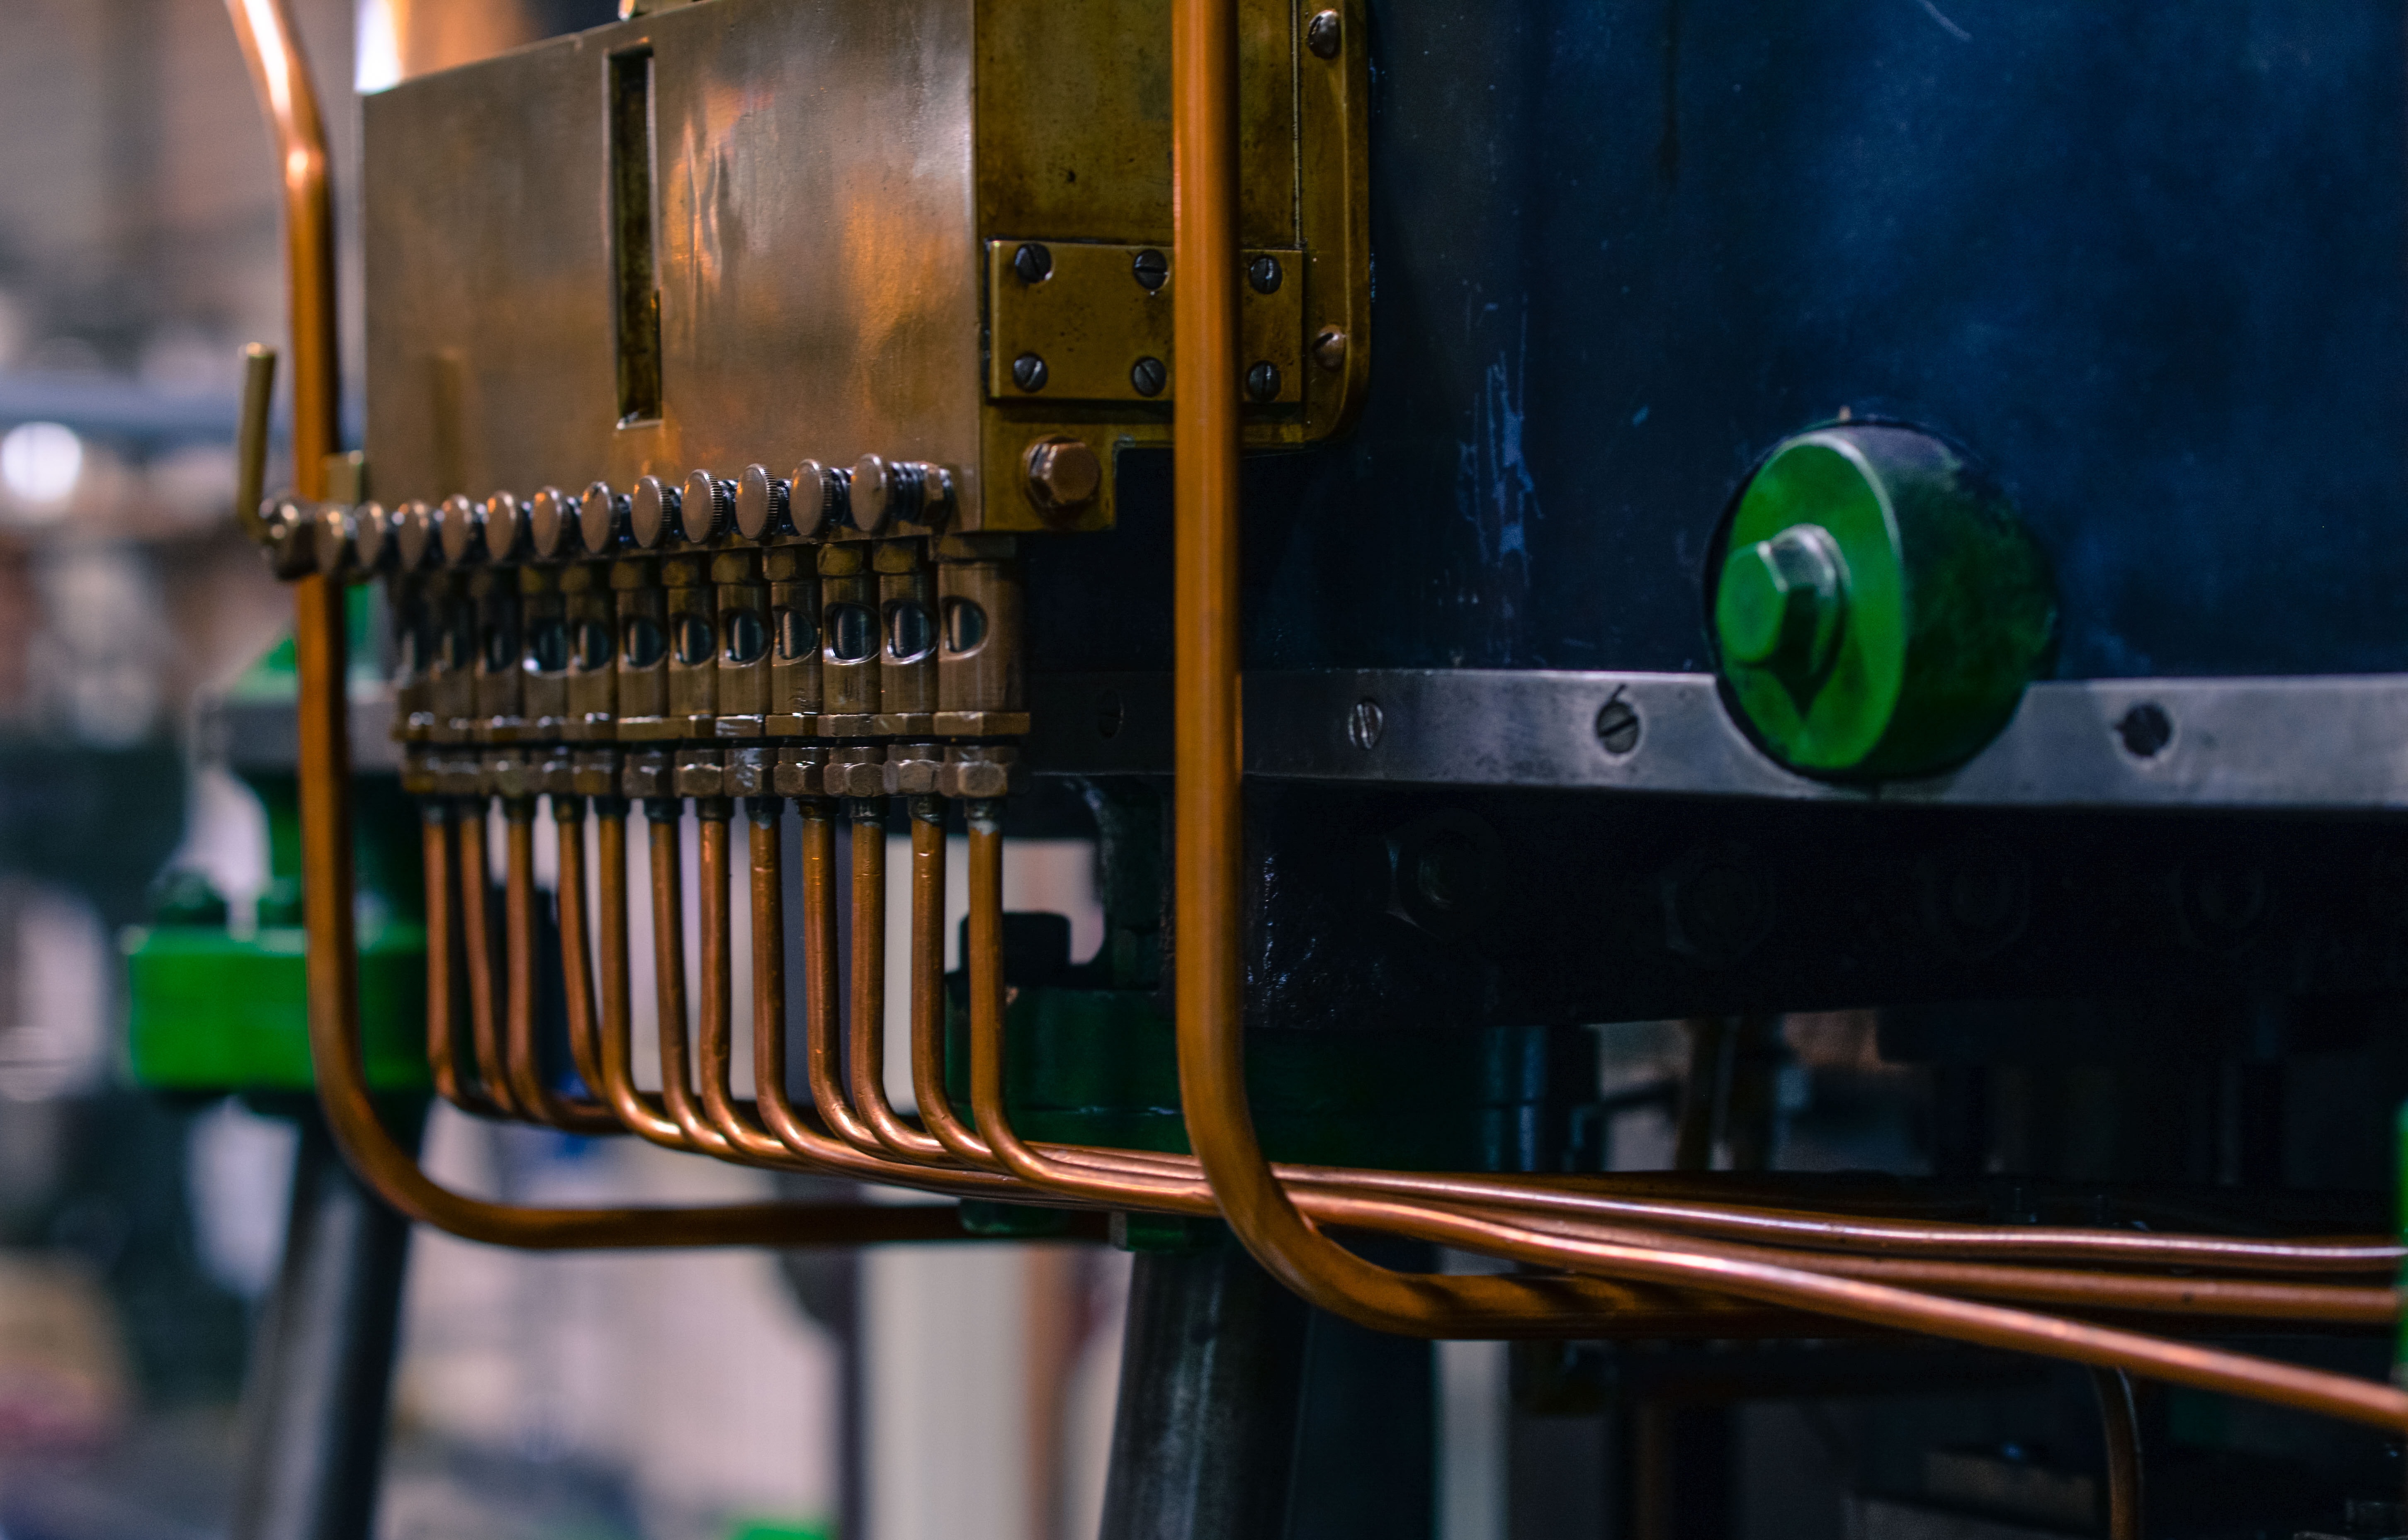
cable management, technology, electronics, electrical wiring, electronic device, computer hardware, cpu, machine, electrical supply, electricity, electronic component